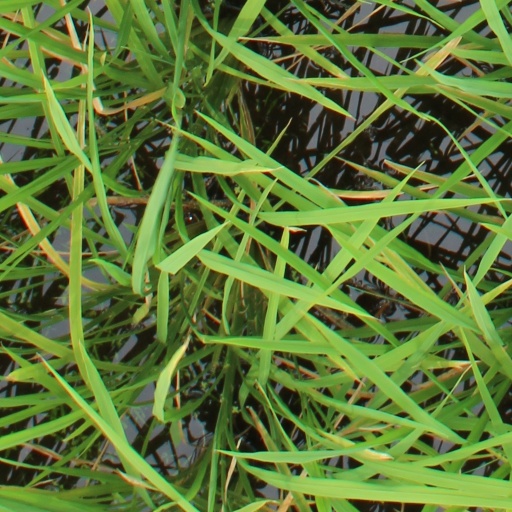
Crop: rice